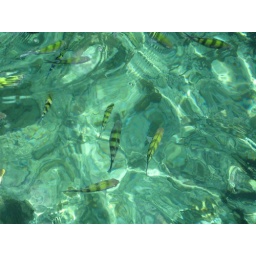
There are tons of fish, and you can see them in the water from the boat because the water's so clear.